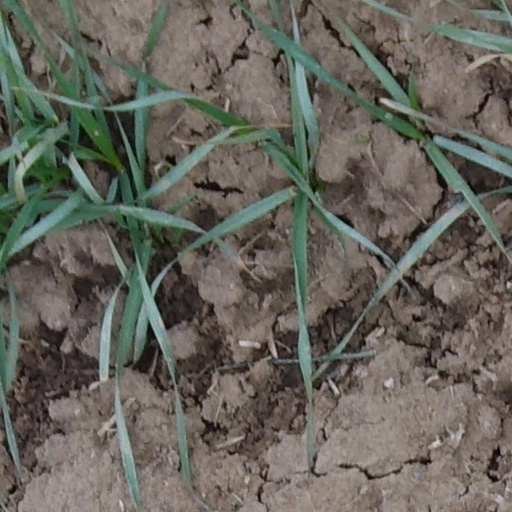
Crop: wheat